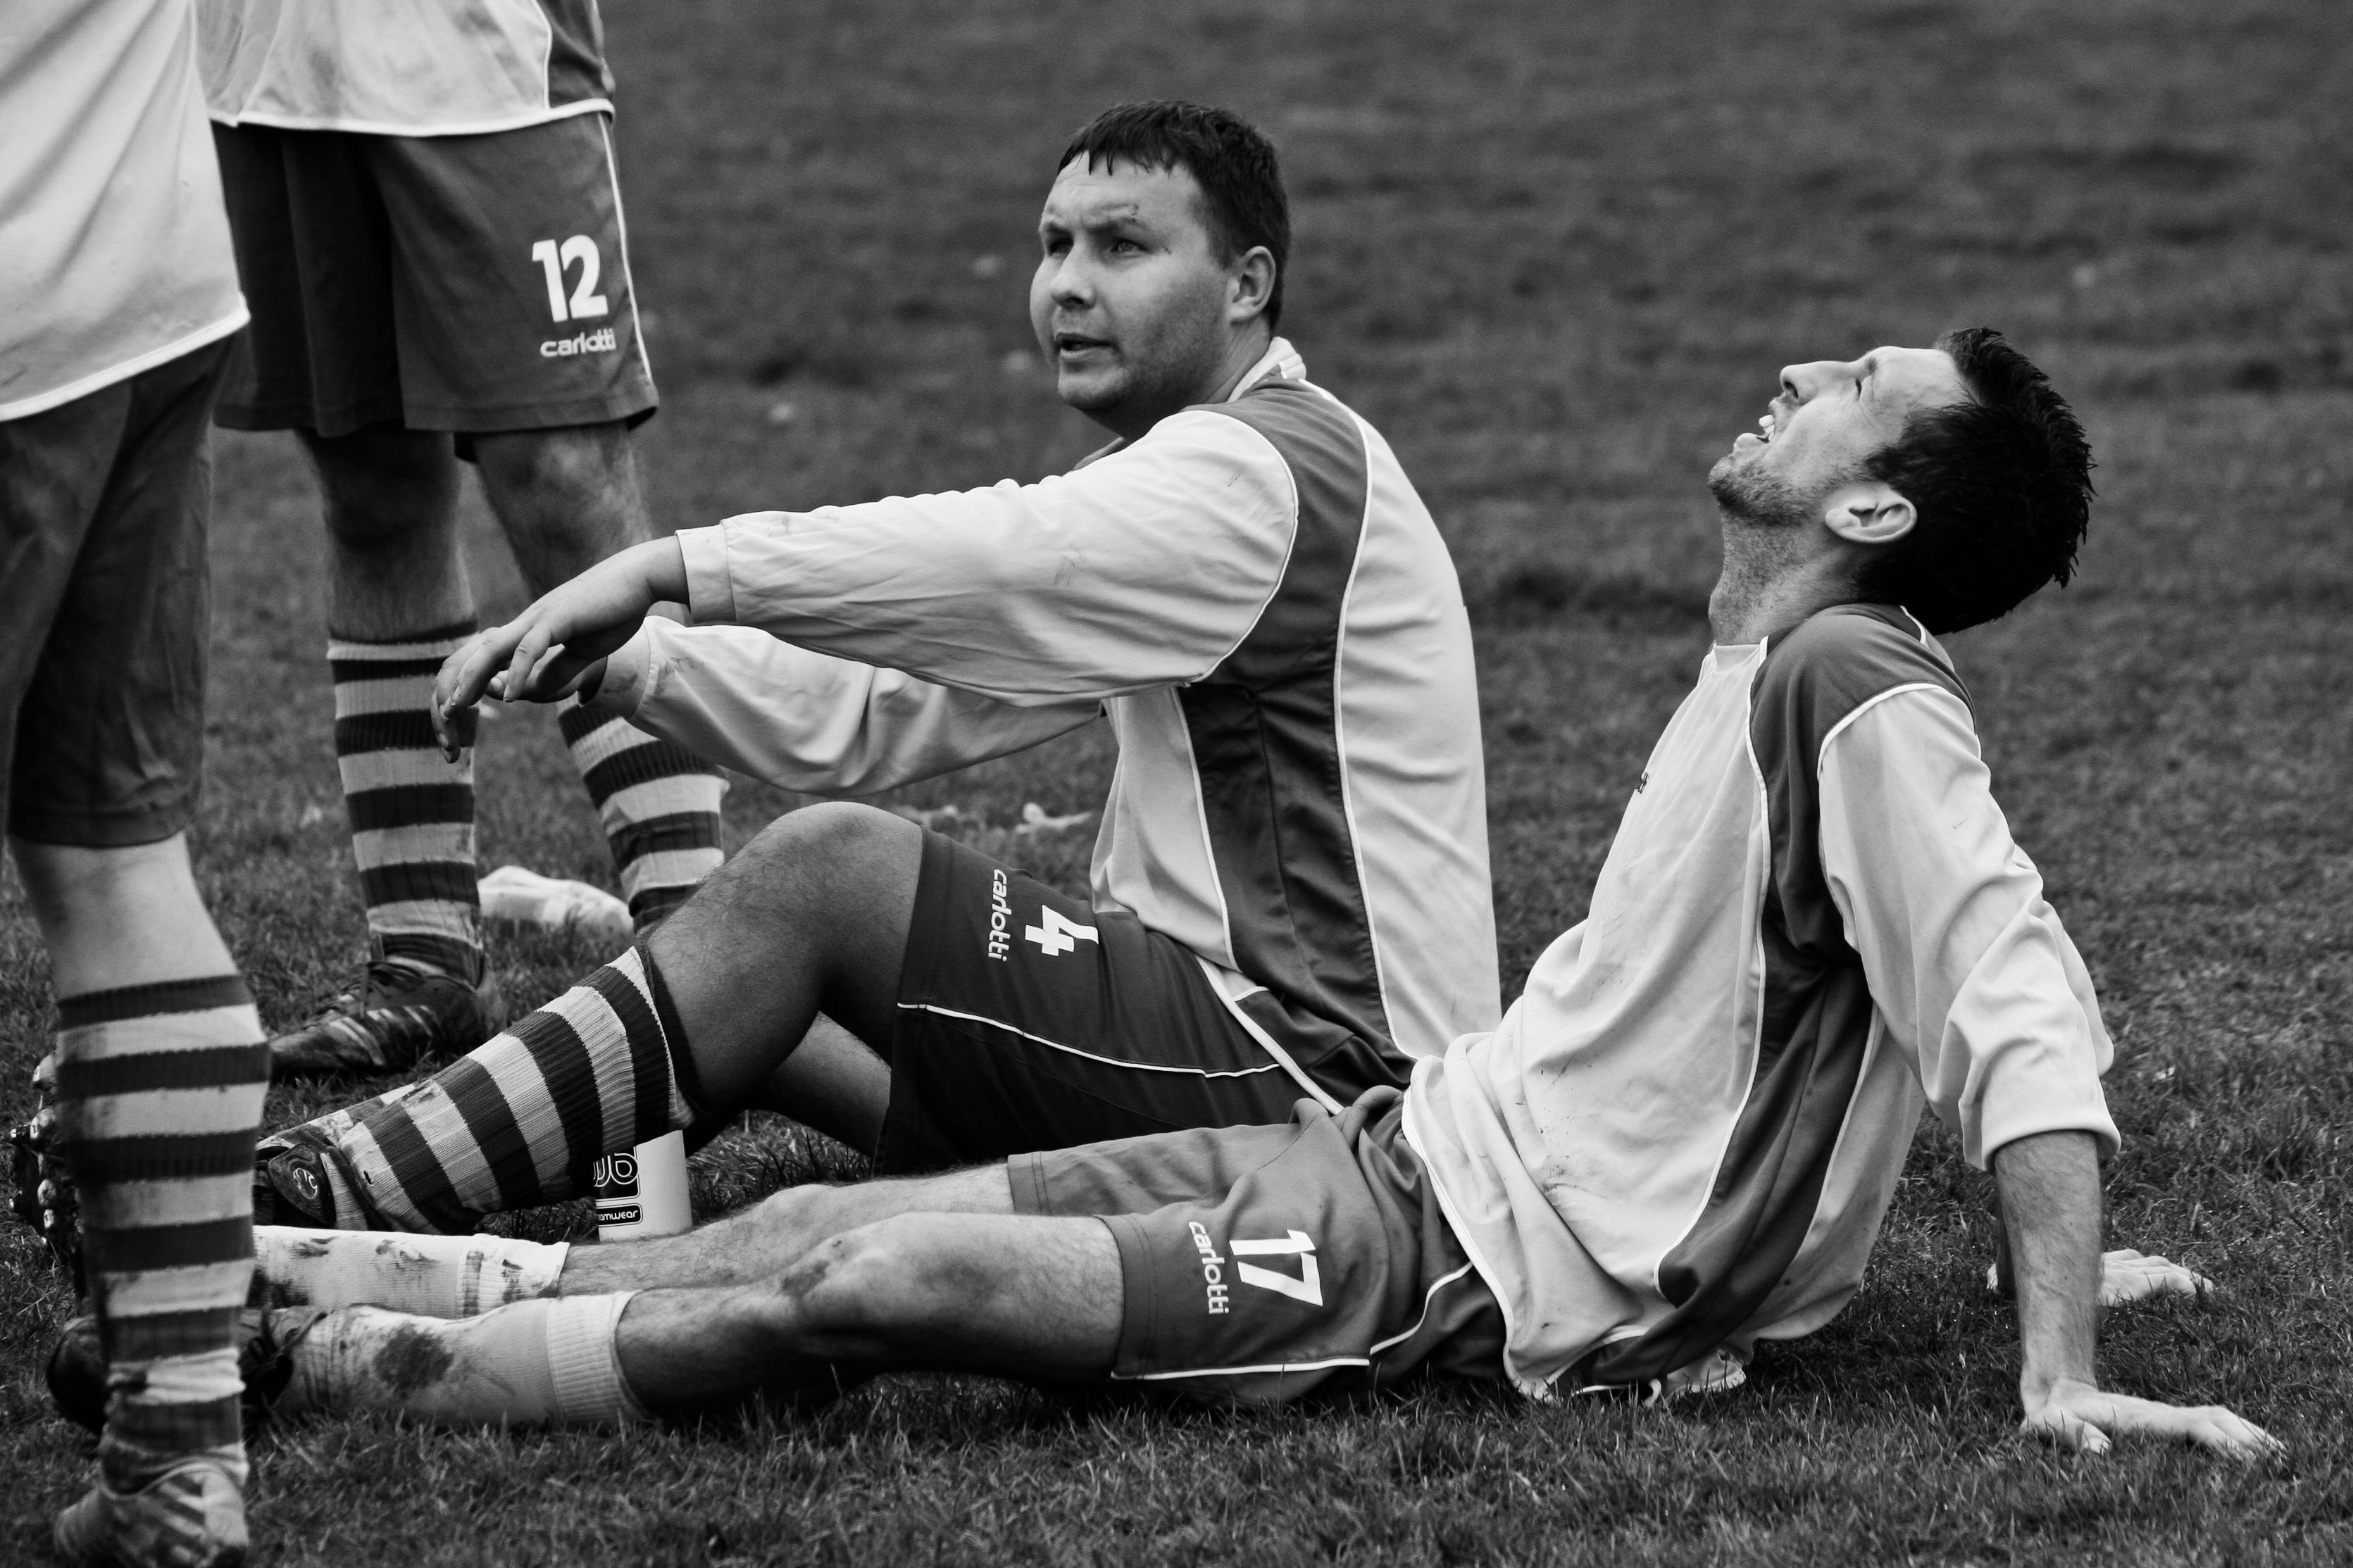
man, person, black and white, people, sport, photography, game, sitting, soccer, child, monochrome, team, photograph, match, mygearandme, break, footbal, avisfordpark, halftime, monochrome photography, portrait photography, human positions